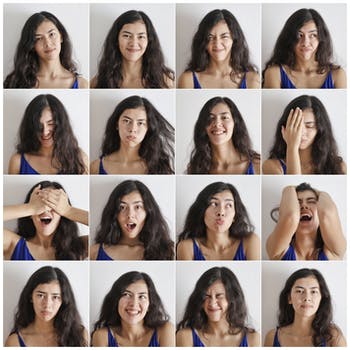
Label: No Watermark